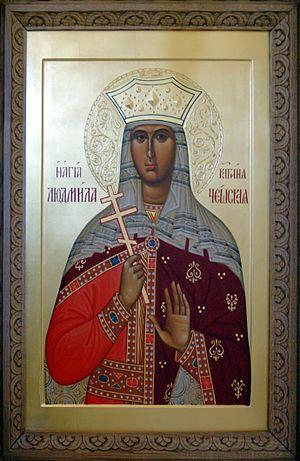
"Cette liste concerne les conjoints des souverains de Bohême. Toutes ont été des femmes et titrées reines, à l'exception de l'époux du ""roi"" de Bohême Marie-Thérèse d'Autriche, François Iᵉʳ du Saint-Empire. De ce fait, Marie-Thérèse demeure la seule reine régnante de Bohême.
Sainte Ludmila, née aux environs de 860 et décédée le 15 septembre 921, est l'épouse de Bořivoj Iᵉʳ de Bohême auquel elle est mariée, encore presque enfant, en 874. De cette union naissent six enfants dont l'aîné Spytihněv naît en 875, suivent trois filles et deux garçons dont Vratislav en 888.